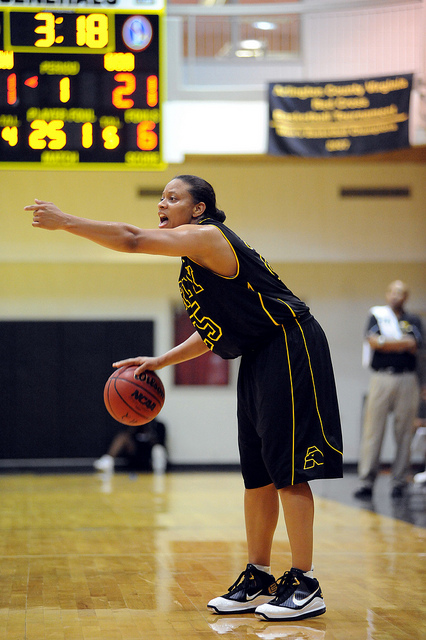
một vận động viên bóng rổ đang đứng ở trên sân